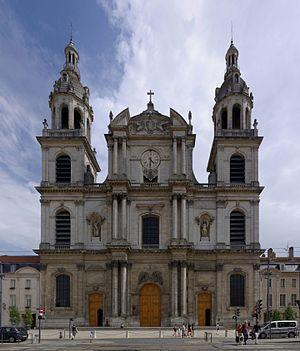
Le diocèse de Nancy a été érigé en évêché le 19 novembre 1777 après que le Duché de Lorraine est devenu français. Comme celle du Diocèse de Saint-Dié créé la même année, sa juridiction s'étend sur une partie de l'antique Diocèse de Toul démembré pour l'occasion.
Charles-Louis Guilbert, né en 1729, est chanoine à la Primatiale de Nancy, résignataire en 1789. Organisateur du mouvement richériste lorrain, il a soutenu Henri Grégoire comme représentant du Clergé aux États généraux de 1789.
La cathédrale Notre-Dame-de-l’Annonciation et Saint-Sigisbert de Nancy est une cathédrale catholique romaine située place Monseigneur-Ruch à Nancy, au sein du département de Meurthe-et-Moselle, en région Lorraine. Elle possède également le statut d'église primatiale et de basilique mineure.
Giovan Betto est un architecte italien des XVIIᵉ siècle et XVIIIᵉ siècle, né en 1642 à Riva Valdobbia en Valsesia, et mort à Nancy le 9 juin 1722. Spécialisé dans l'architecture religieuse, il travailla essentiellement en Lorraine, d'abord pour différents ordres religieux, puis en tant qu'architecte attitré à la cour du Duché de Lorraine, à partir de 1703, au service du duc Léopold Iᵉʳ.
Il existe 171 basiliques mineures en France.
La place Monseigneur-Ruch est une place de la commune de Nancy, dans le département de Meurthe-et-Moselle, en région Lorraine.